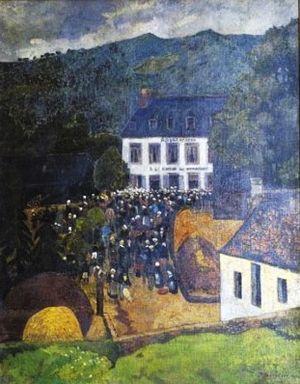
La foire à Châteauneuf-du-Faou par le peintre français Paul Sérusier
Châteauneuf-du-Faou [ʃatonœf dy fu] est une commune du département du Finistère, dans la région Bretagne, en France. La localité est baignée par l'Aulne, important fleuve côtier breton.